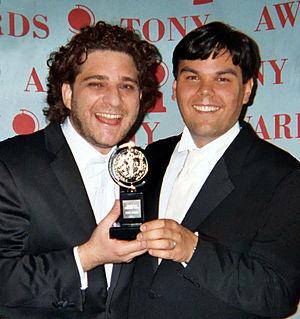
Jeff Marx est un compositeur américain et parolier de comédie musicale né le 10 septembre 1970. Il a notamment coécrit avec Robert Lopez la comédie musicale Avenue Q qui a reçu un Tony Award.